Argo Online

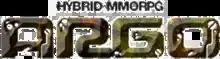
"Argo Online" logo

Argo Online (stylized as ARGO Online) is a hybrid free-to-play massively multiplayer online role-playing game first launched in 2020 and developed by Green Forrest. The game borrows stylistic elements from high fantasy and steampunk themes.